Affordable housing

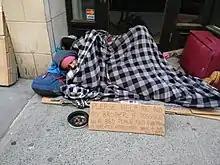
Homeless in New York City

The third factor that explains variation in homelessness is the supply of substitutes to housing through homeless shelters. "Some places, including New York City, the State of Massachusetts, and the District of Columbia – provide a legal “right to shelter" that promises shelter of some minimum level of quality". This means that regardless of occupancy, the shelter ensures a certain level of quality. "Thus, as long as the minimum shelter quality is set high enough (i.e., higher than equilibrium quality levels reached in other places), we would expect right-to-shelter places to have a larger supply of homeless shelters." Since a larger shelter supply entails a higher shelter quality, people who otherwise wouldn't be homeless are found living in shelters because they provide a better alternative. This results in a decrease in the demand for housing and an increase in homelessness.